Jozef Gašpar

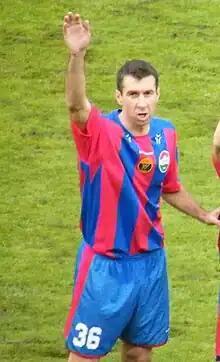
József Gáspár Hungarian association football player. 2009

Jozef Gašpar (born 23 August 1977 in Rožňava) is a retired professional Slovak football player of Hungarian ethnicity. He last played for Vasas.